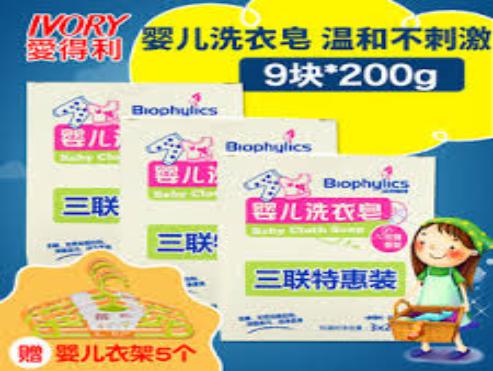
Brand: IVORY
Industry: Necessities